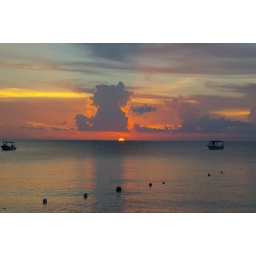
taken from the beach at the white sands holiday village in cozumel, mexico